Septoria musiva

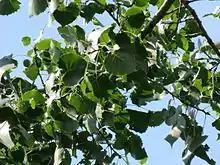
Foliage of "Populus deltoides", the native host of the fungus

"S. musiva" can be transmitted in two ways. The most common is through wind borne spores from infected leaves to new host leaves. The second way is through the transplanting of a cutting of an infected poplar tree. This is when someone takes new shoots off an existing tree and plants them somewhere else.